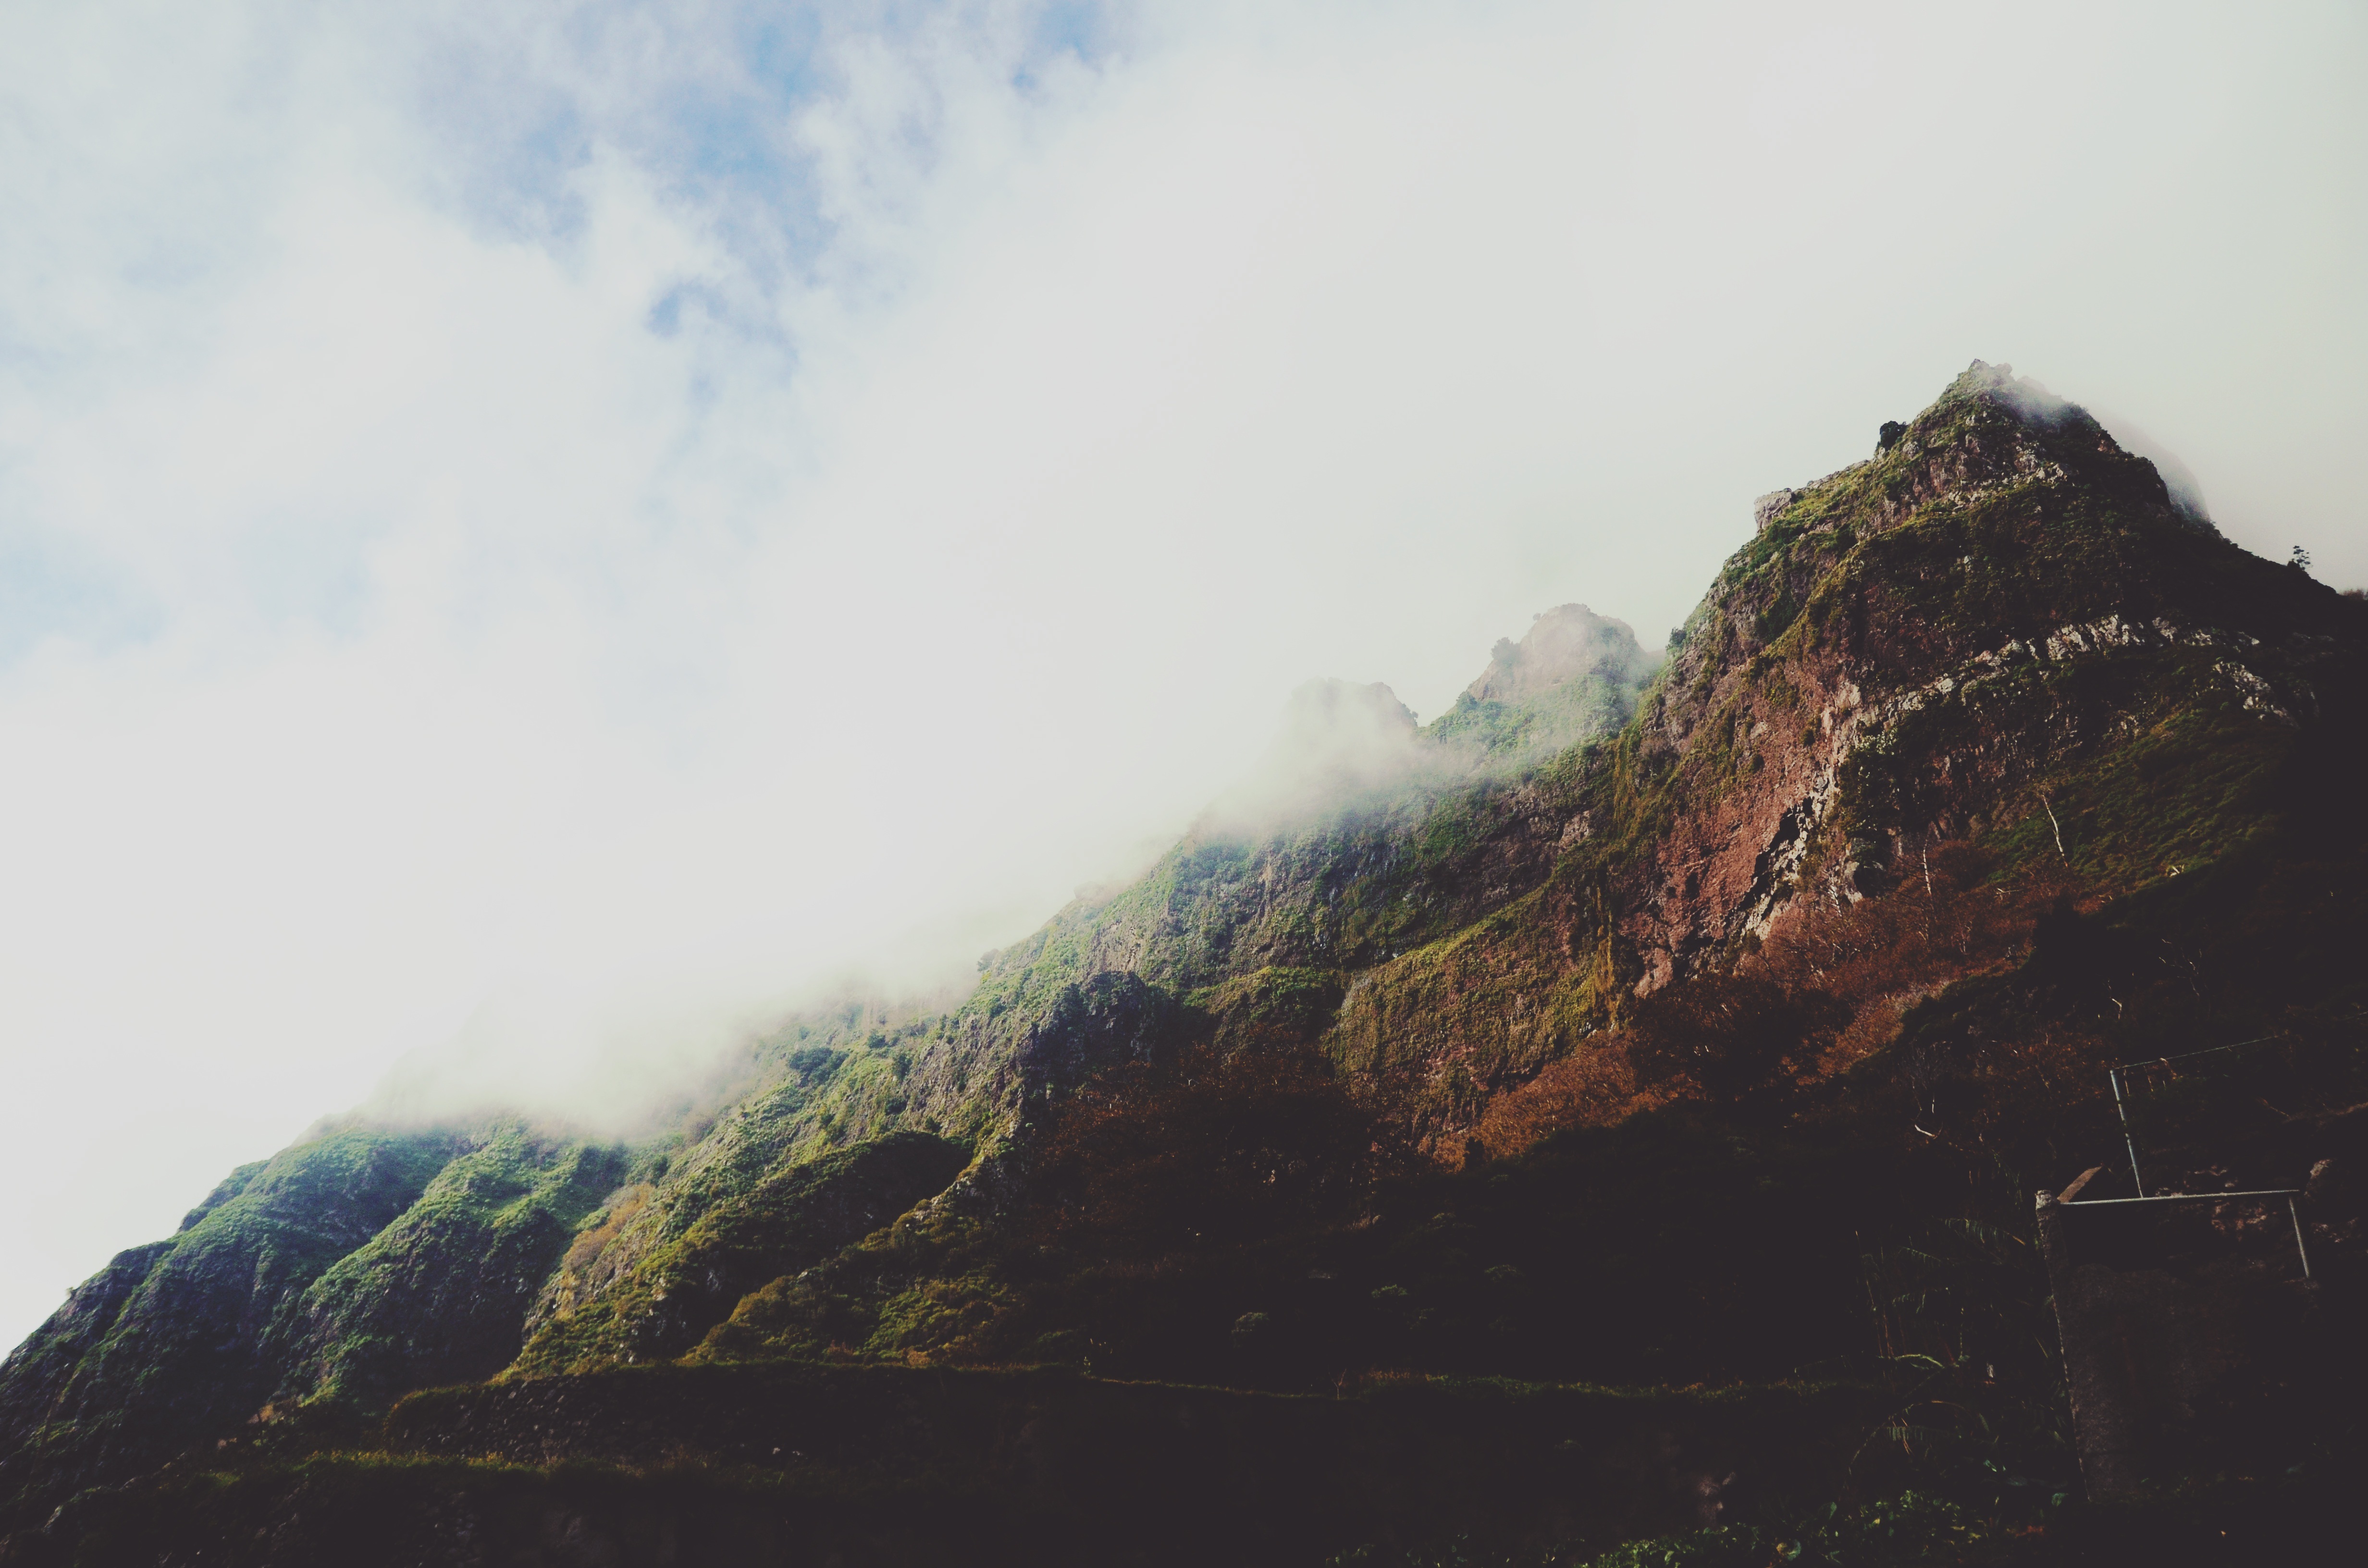
landscape, coast, nature, rock, mountain, cloud, sky, fog, morning, hill, peak, mountain range, cliff, scenery, terrain, ridge, summit, clouds, mountains, landform, geographical feature, atmospheric phenomenon, atmosphere of earth, mountainous landforms